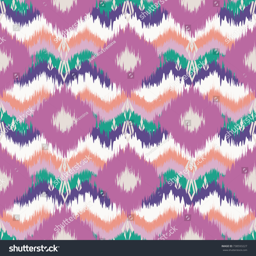
abstract ethnic ikat pattern background traditional pattern on the fabric